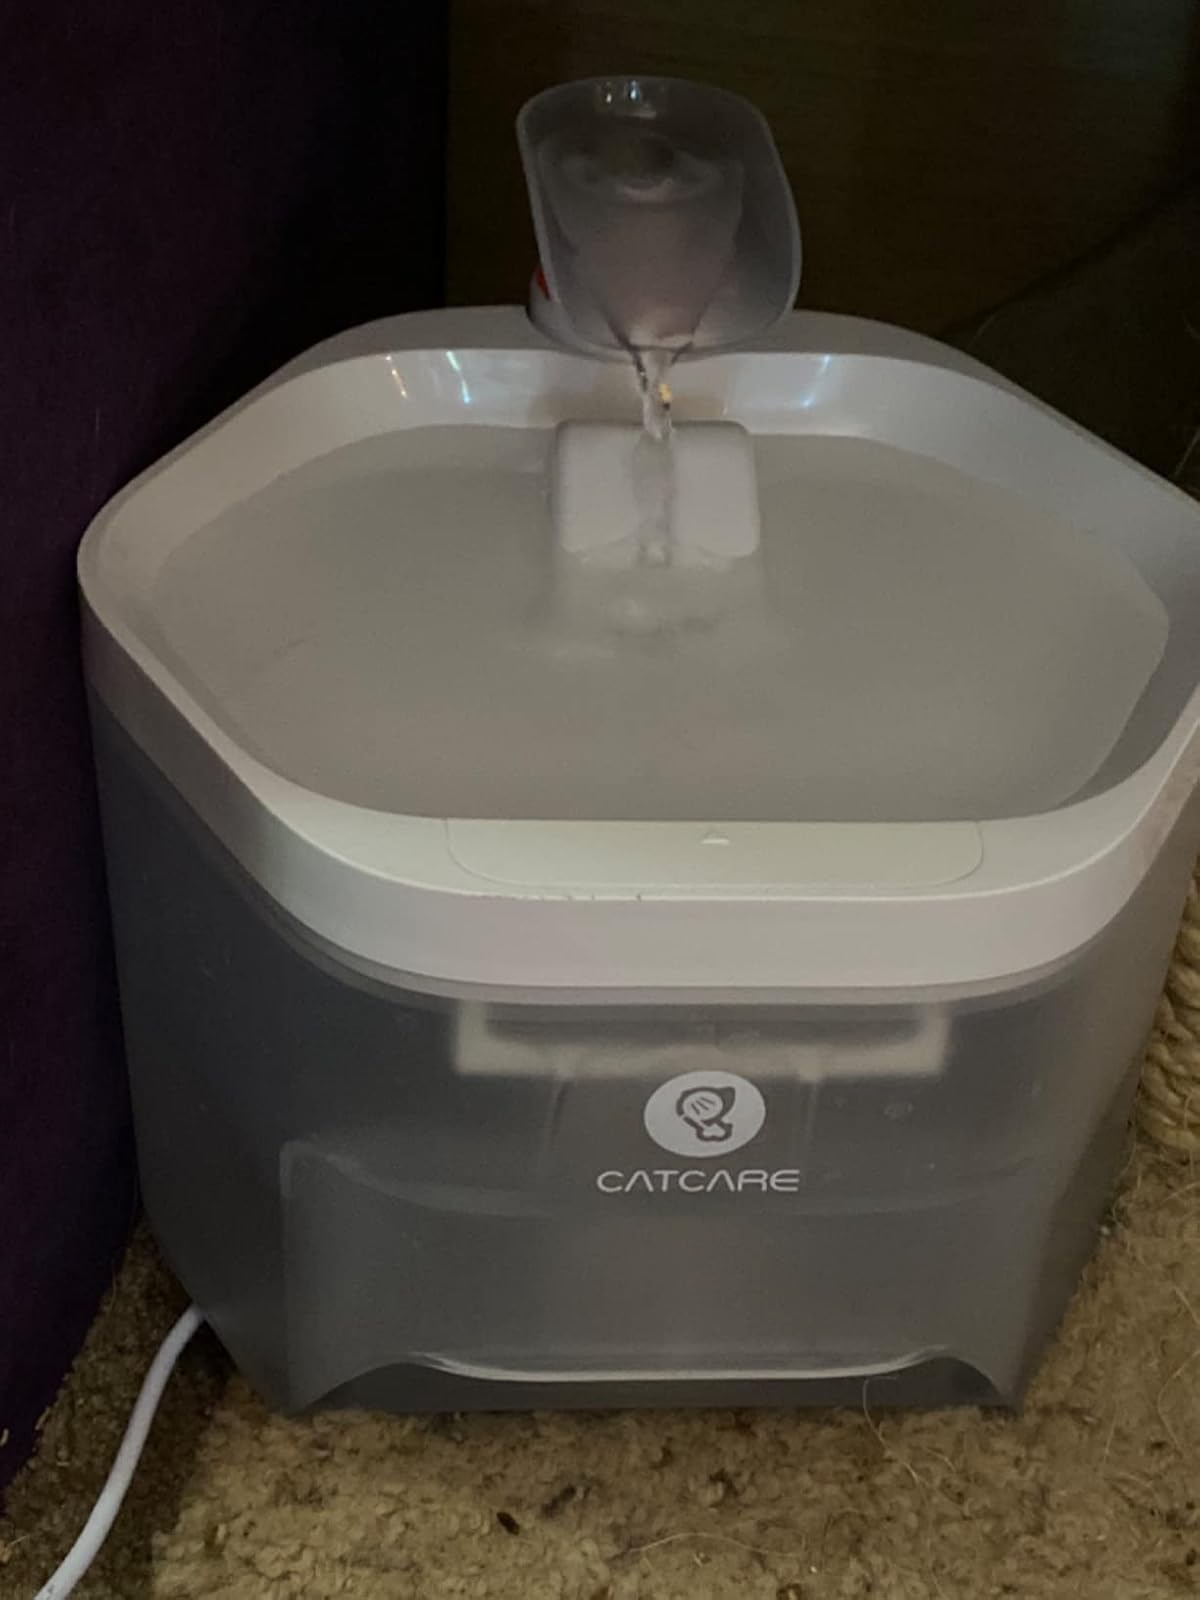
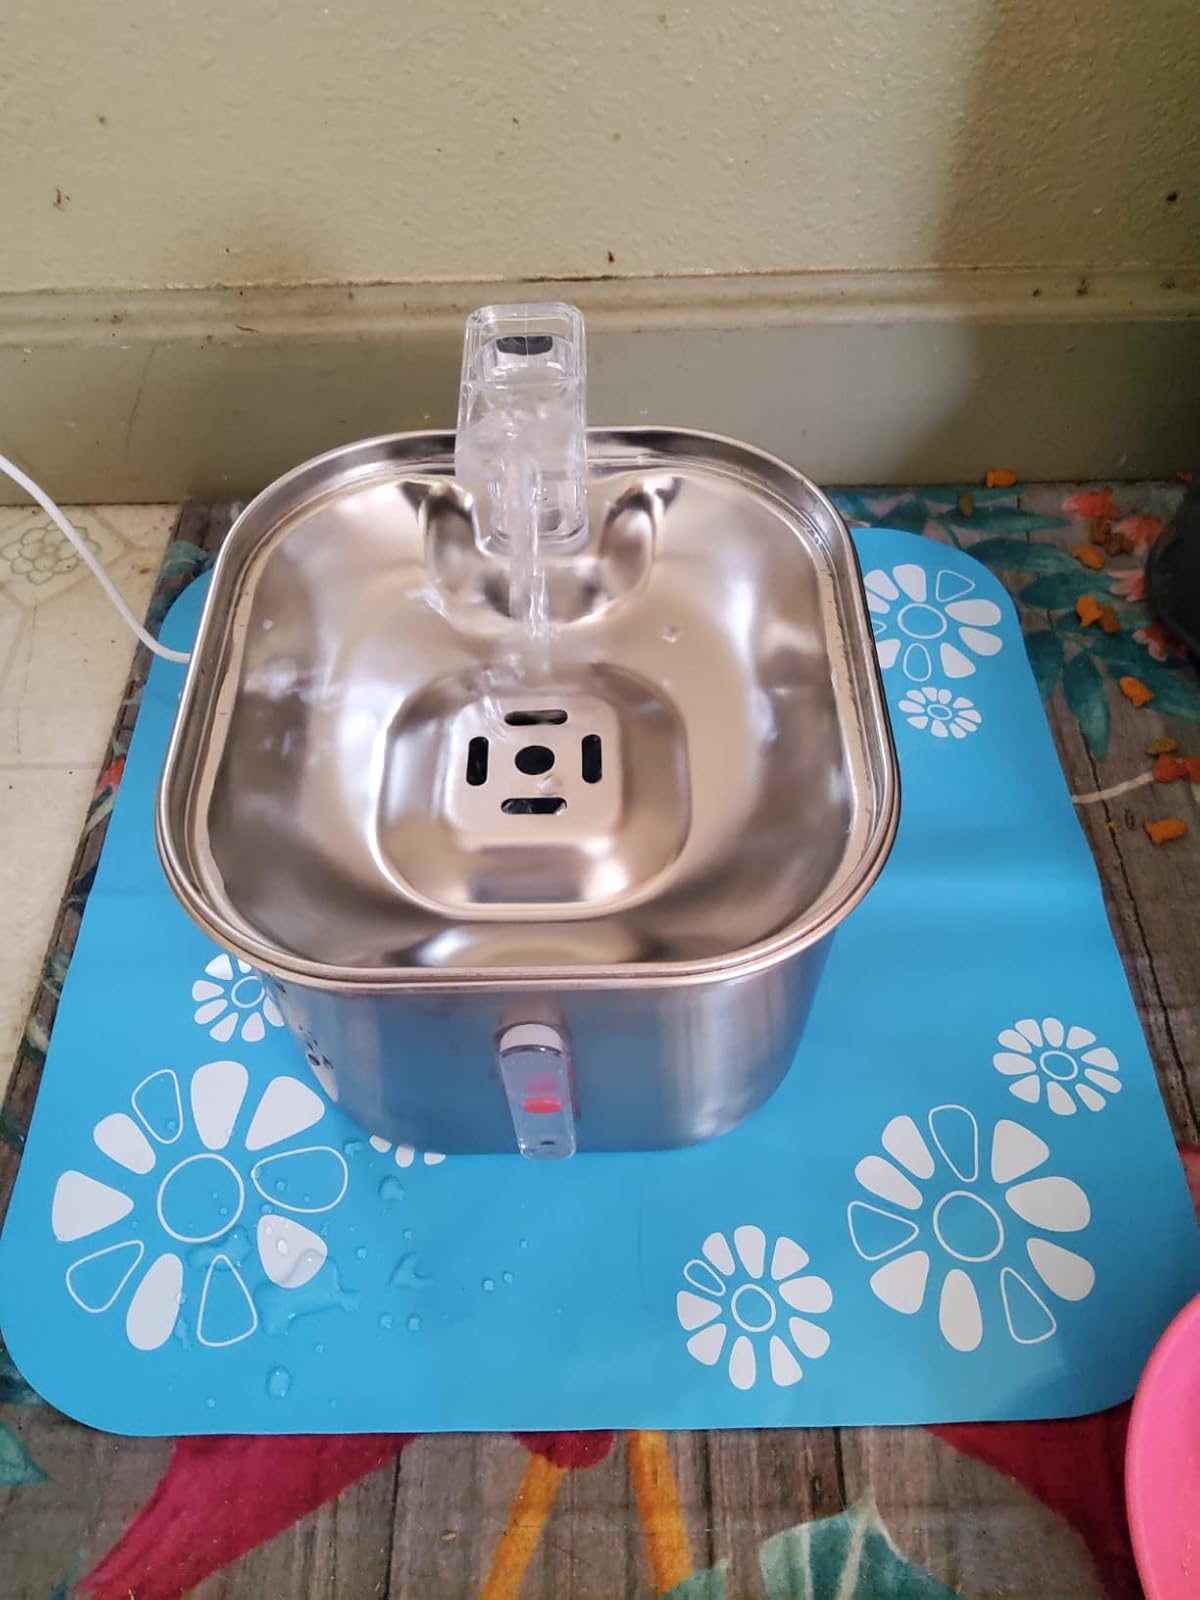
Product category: items_bowl
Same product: no